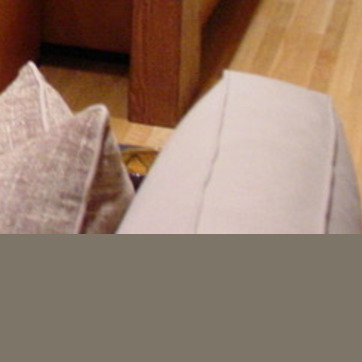
Material: fabric